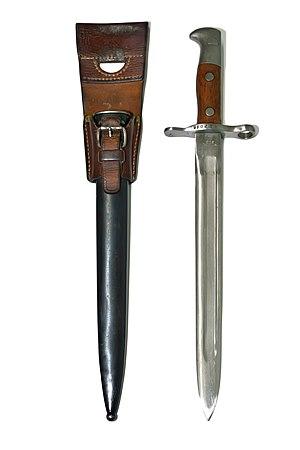
Baïonnette suisse modèle 1889
Le fusil suisse à répétition Modèle 1889 est un fusil militaire à répétition qui fonctionne selon le principe de fonctionnement de la culasse à mouvement rectiligne et adoptés par l'armée suisse en 1889 en remplacement du fusil Vetterli.